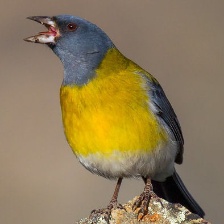
Species: PATAGONIAN SIERRA FINCH
Scientific name: PHRYGILUS PATAGONICUS
ImageNet parent category: house_finch